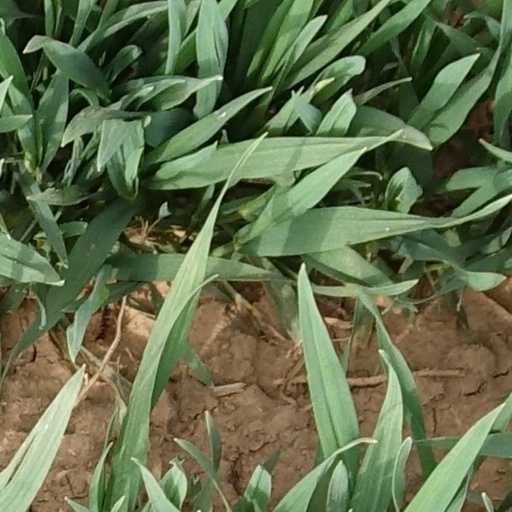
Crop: wheat